Toshi (musician)

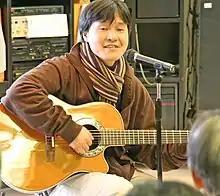
Toshi at a solo acoustic show in 2005

In August 1997 Toshi first saw a concert of , better known as Masaya, a musician and the leader of an organization called Home of Heart (formerly known as Lemuria Island, and later as Healing World). Toshi was emotionally touched by Masaya's "healing music" or new-age music, which Kaori introduced him to, and the two became friends. His wife, connection with Masaya, and participation in Home of Heart all became the source of many disagreements with his other older brother, who had become his manager in March 1995.